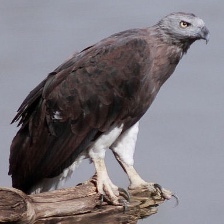
Species: GREY HEADED FISH EAGLE
Scientific name: ICHTHYOPHAGA ICHTHYAETUS